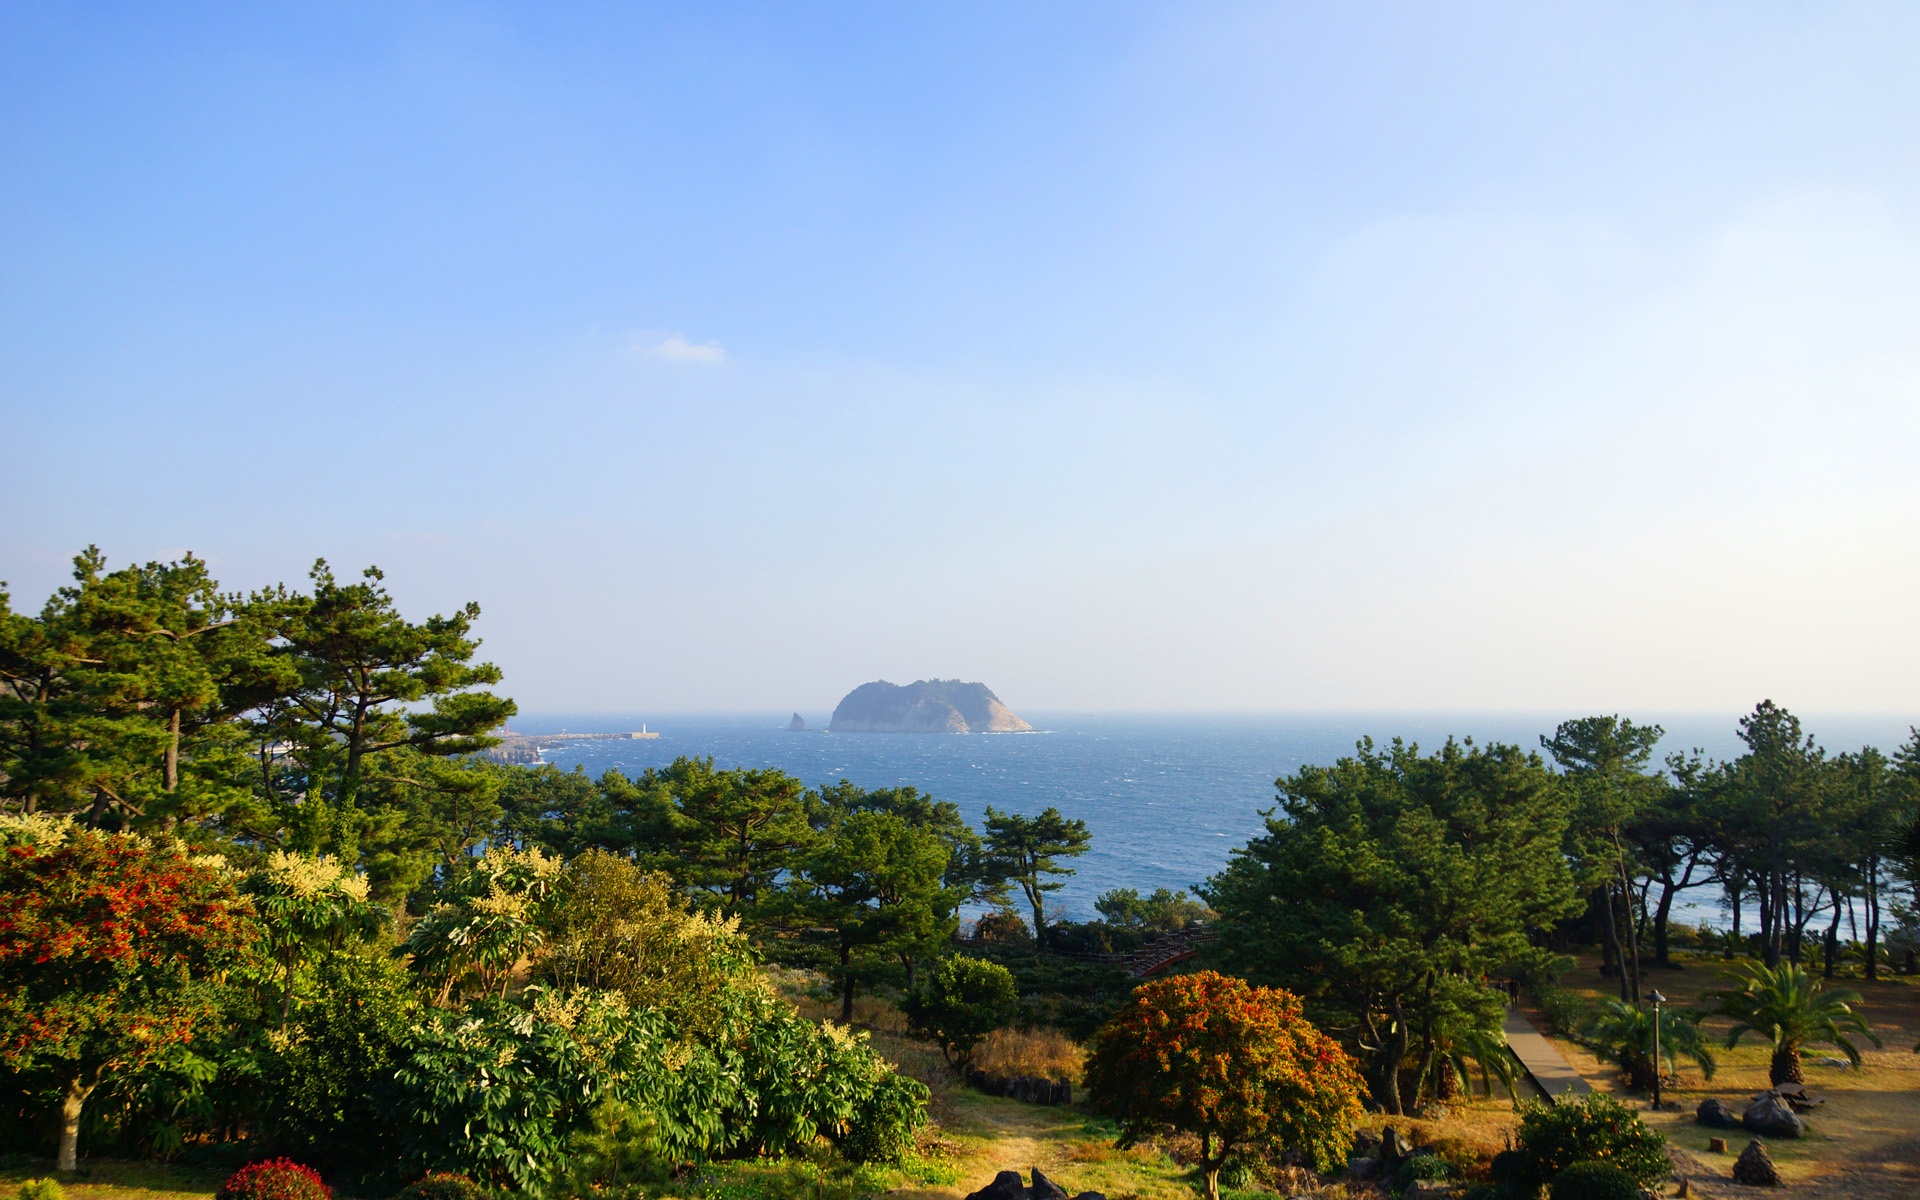
landscape, tree, horizon, hill, vacation, ecosystem, k, klitschko, whether or not